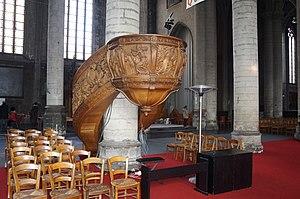
Lille (Nord, Hauts-de- France), église St Maurice, chaire en bois sculpté en chêne du Japon, par Fernand (1890-1951) et Madeleine Weerts (1901-1977), sculpteurs à Mons-en-Barœul, et terminée par cette dernière seule, après la mort de son mari
Fernand Weerts, né André Weerts à Roubaix le 12 juin 1890 et mort 8 juin 1951 à Mons-en-Barœul, est un sculpteur français. C'est le neveu du peintre roubaisien Jean-Joseph Weerts.